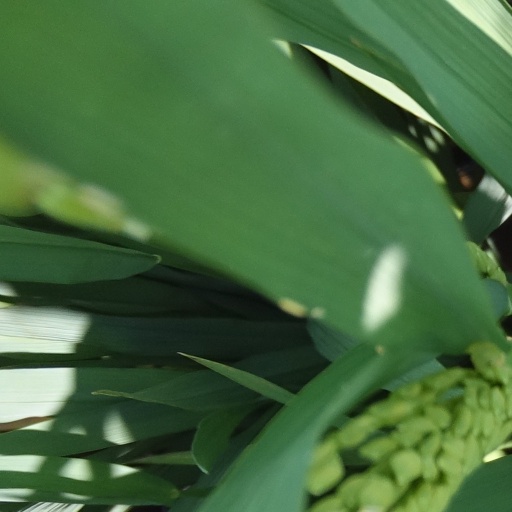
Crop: rice